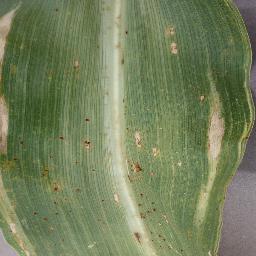
Label: Corn_(Maize)___Northern_Leaf_Blight